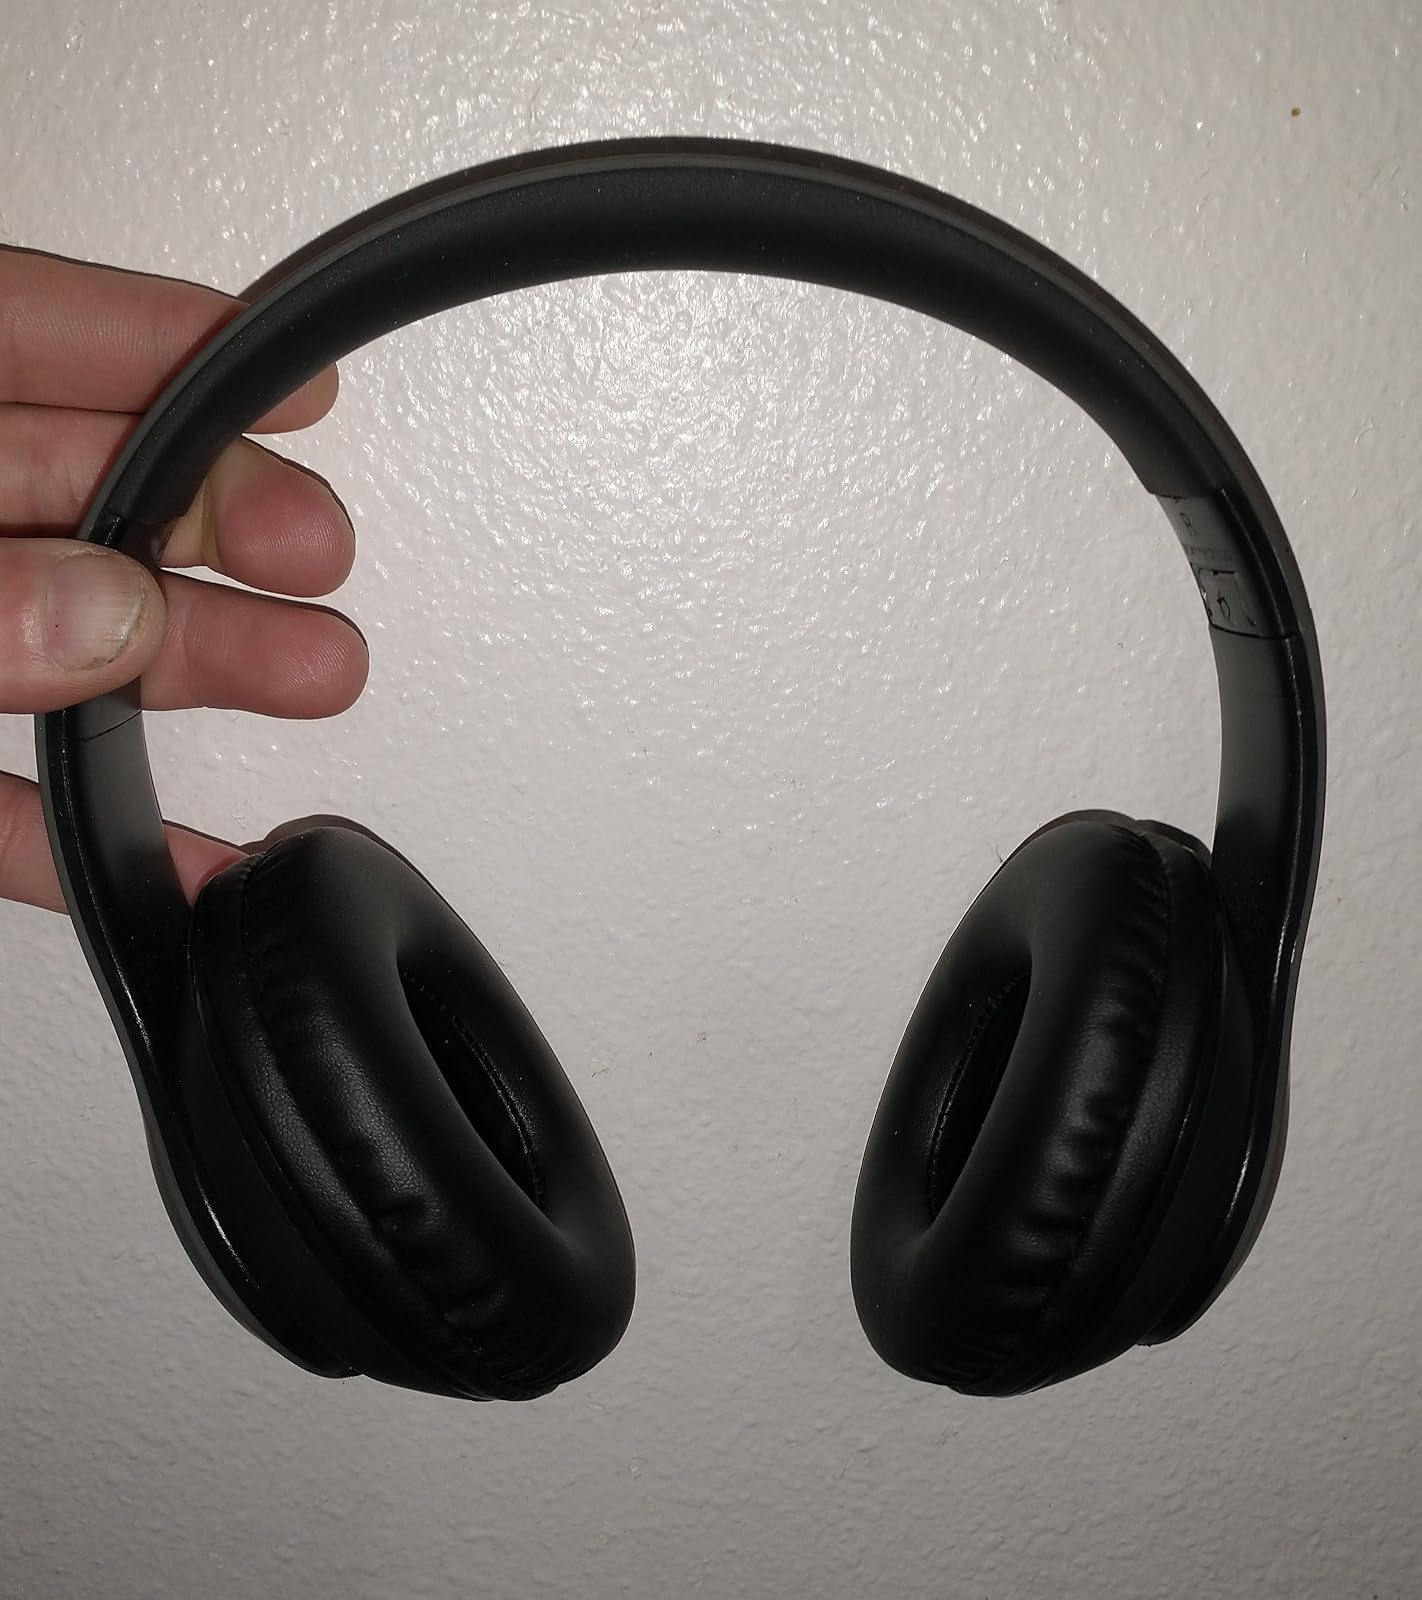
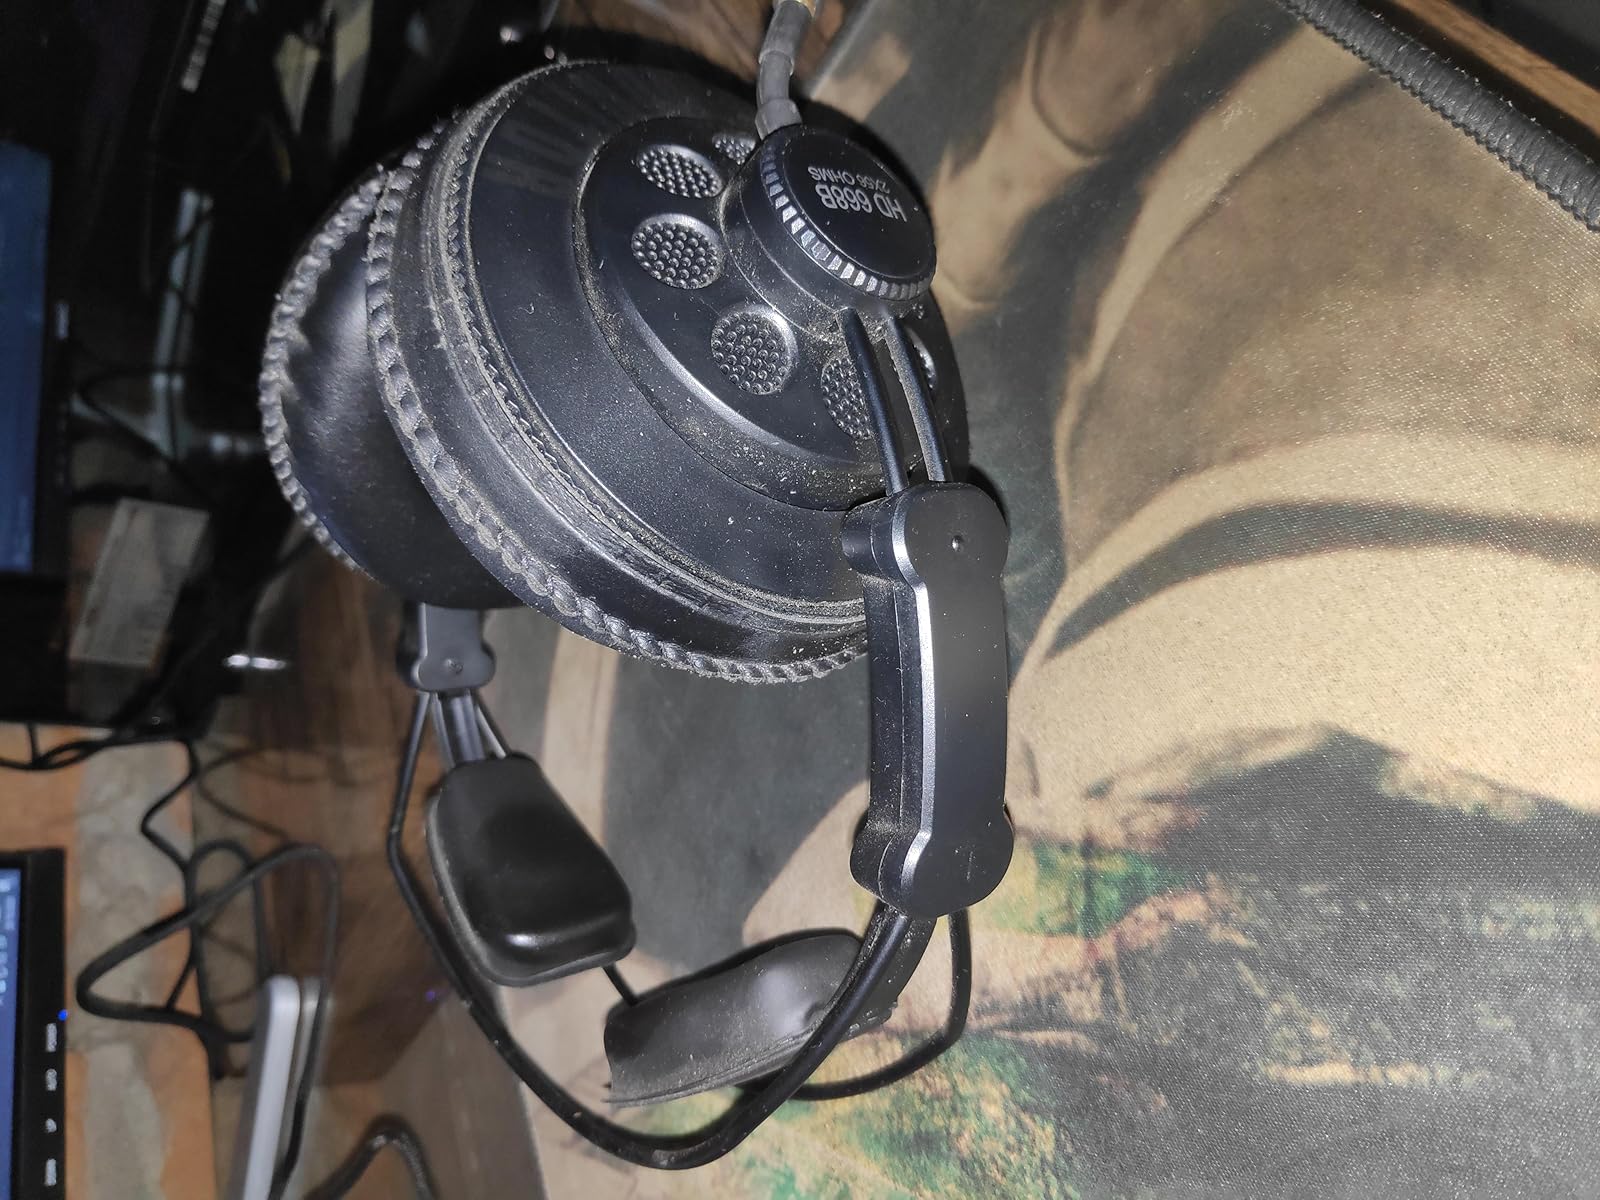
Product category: headphones
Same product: no